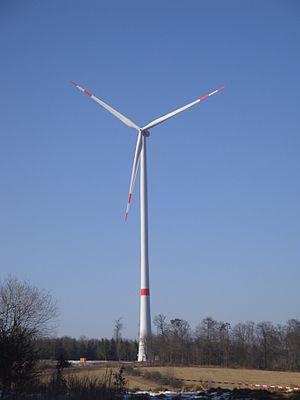
Nordex est une entreprise allemande qui fait partie de l'indice TecDAX. Elle fabrique, implante et répare des éoliennes à travers le monde.